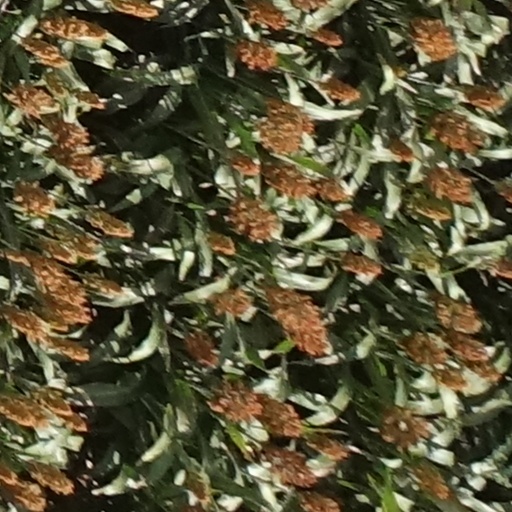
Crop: sorghum